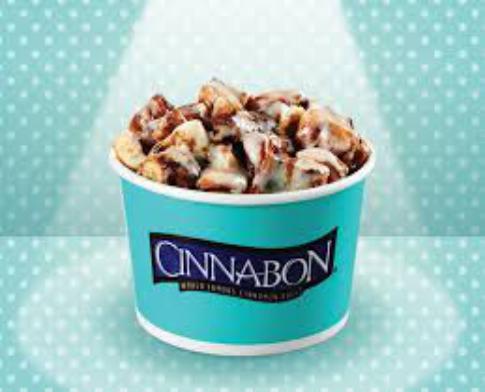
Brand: Cinnabon
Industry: Food